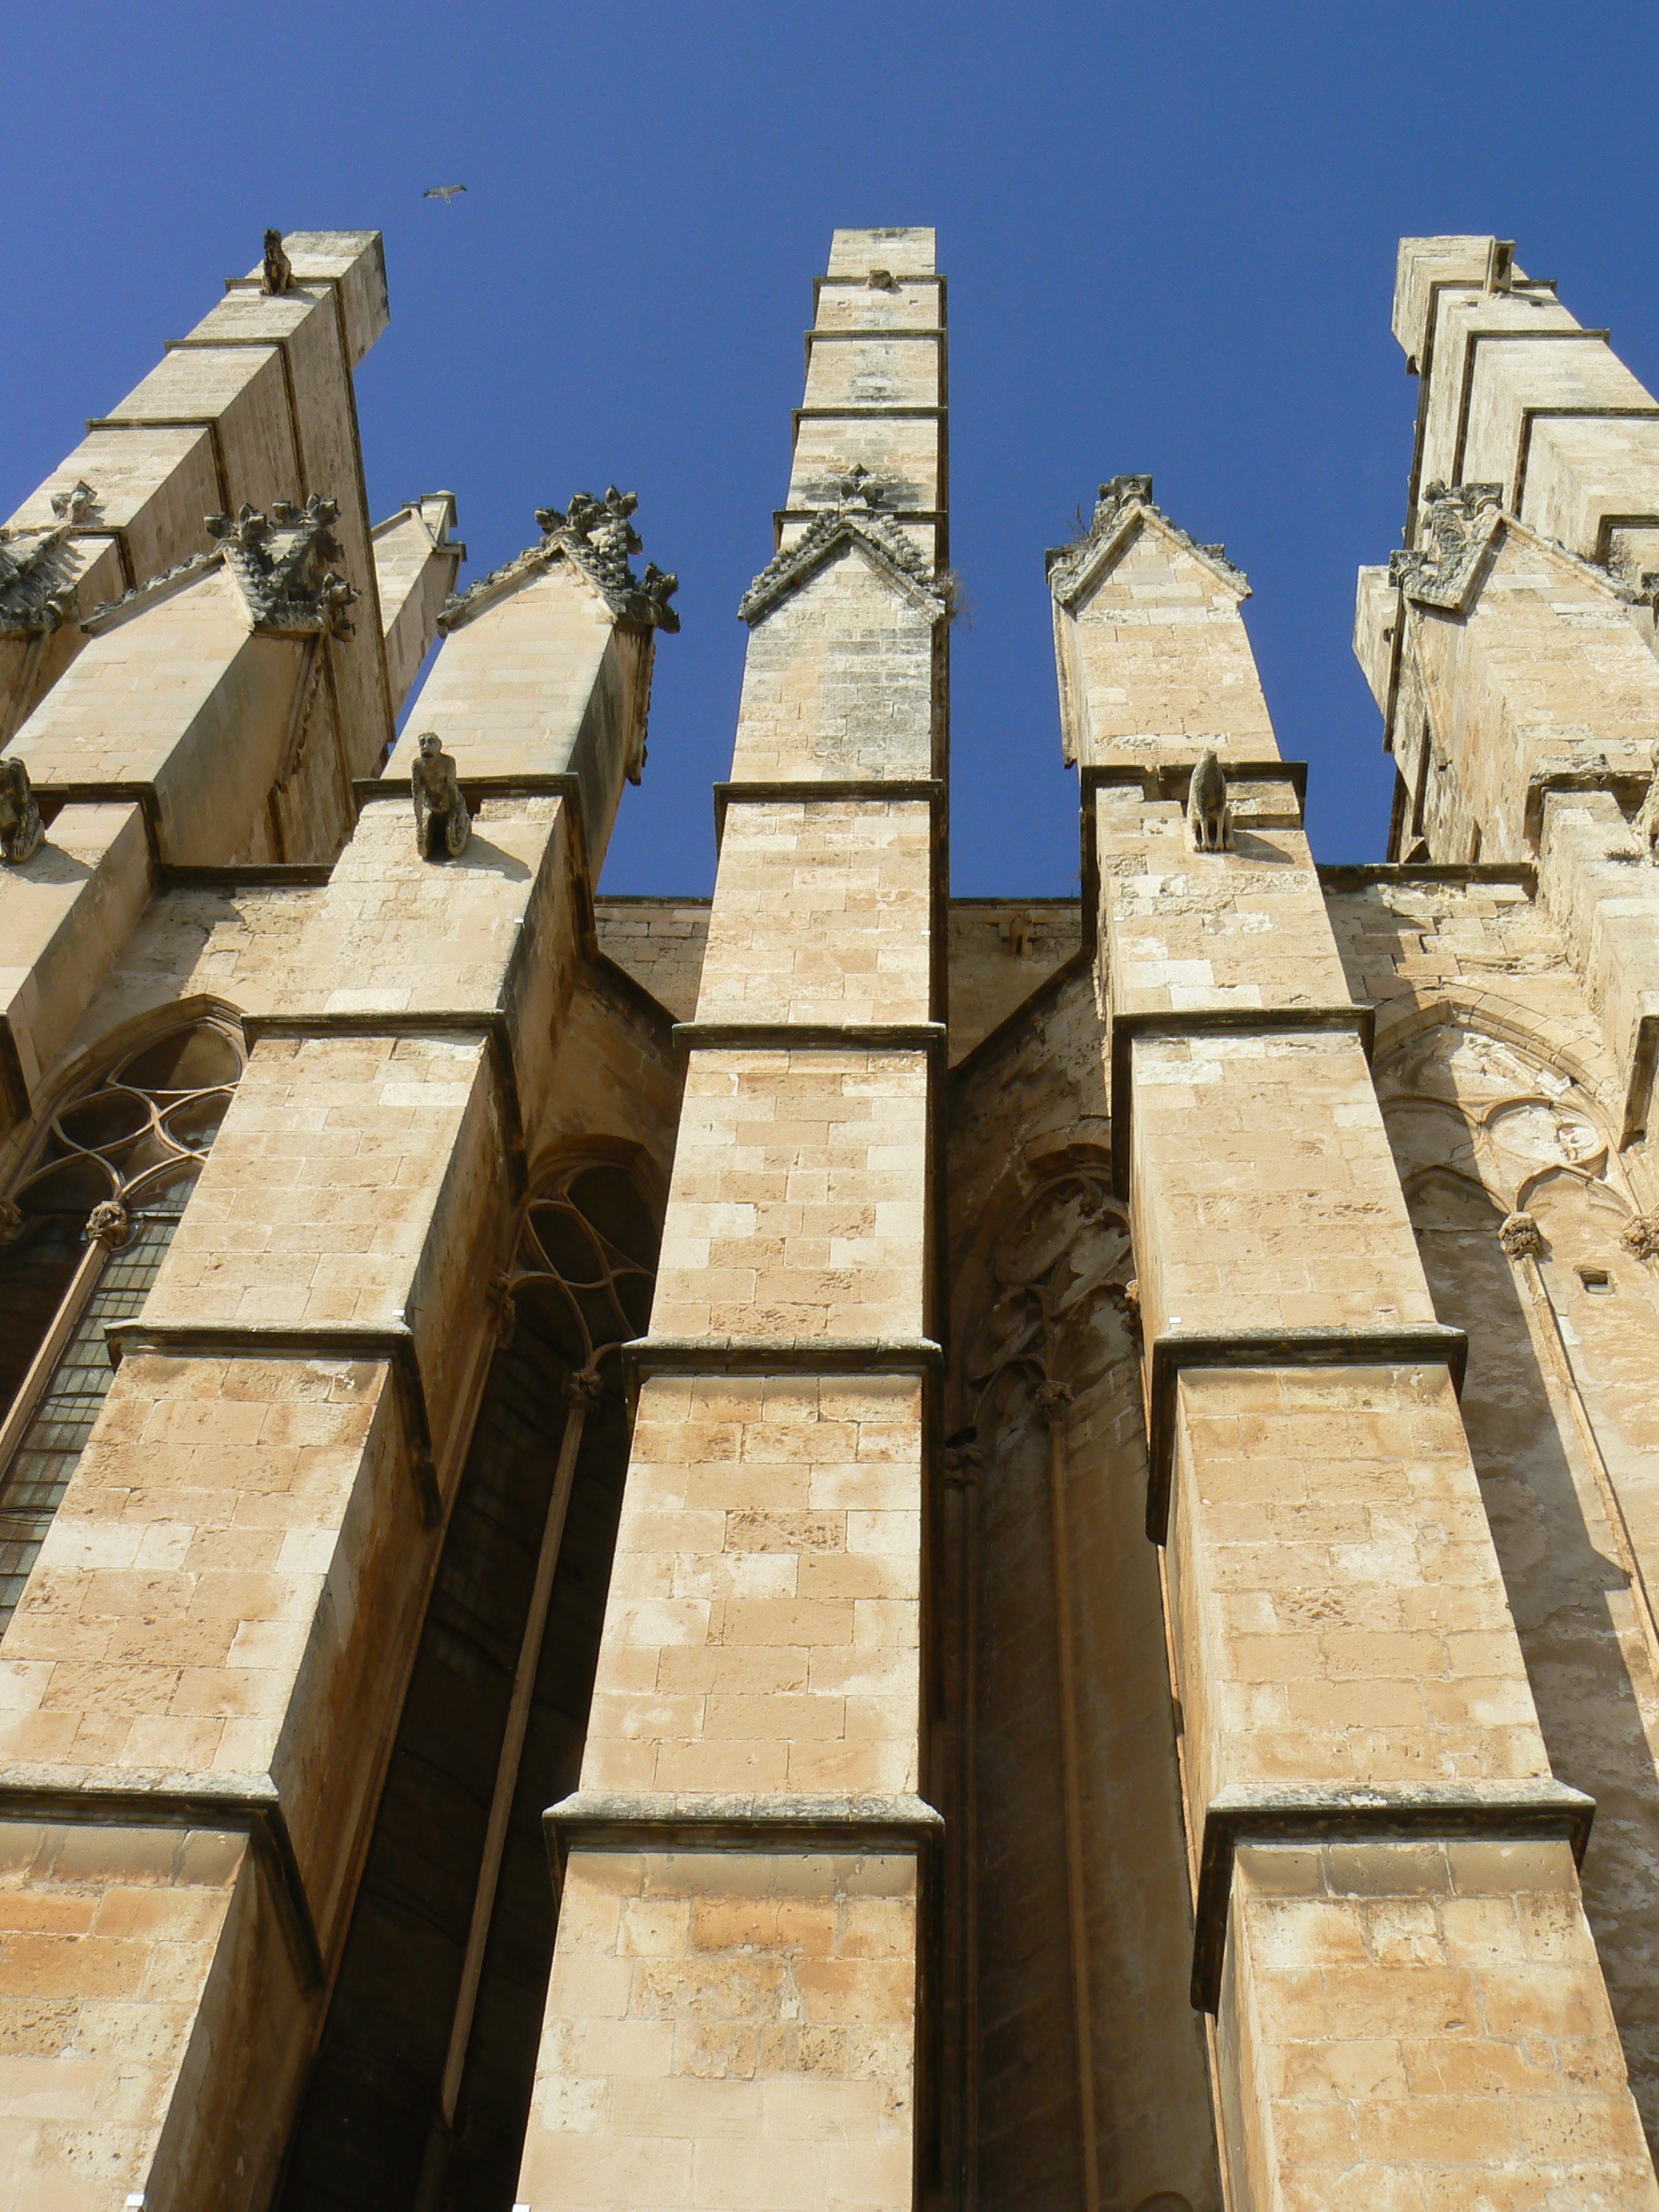
architecture, structure, roof, wall, monument, column, facade, cathedral, temple, ruins, buttresses, palma de mallorca, ancient history